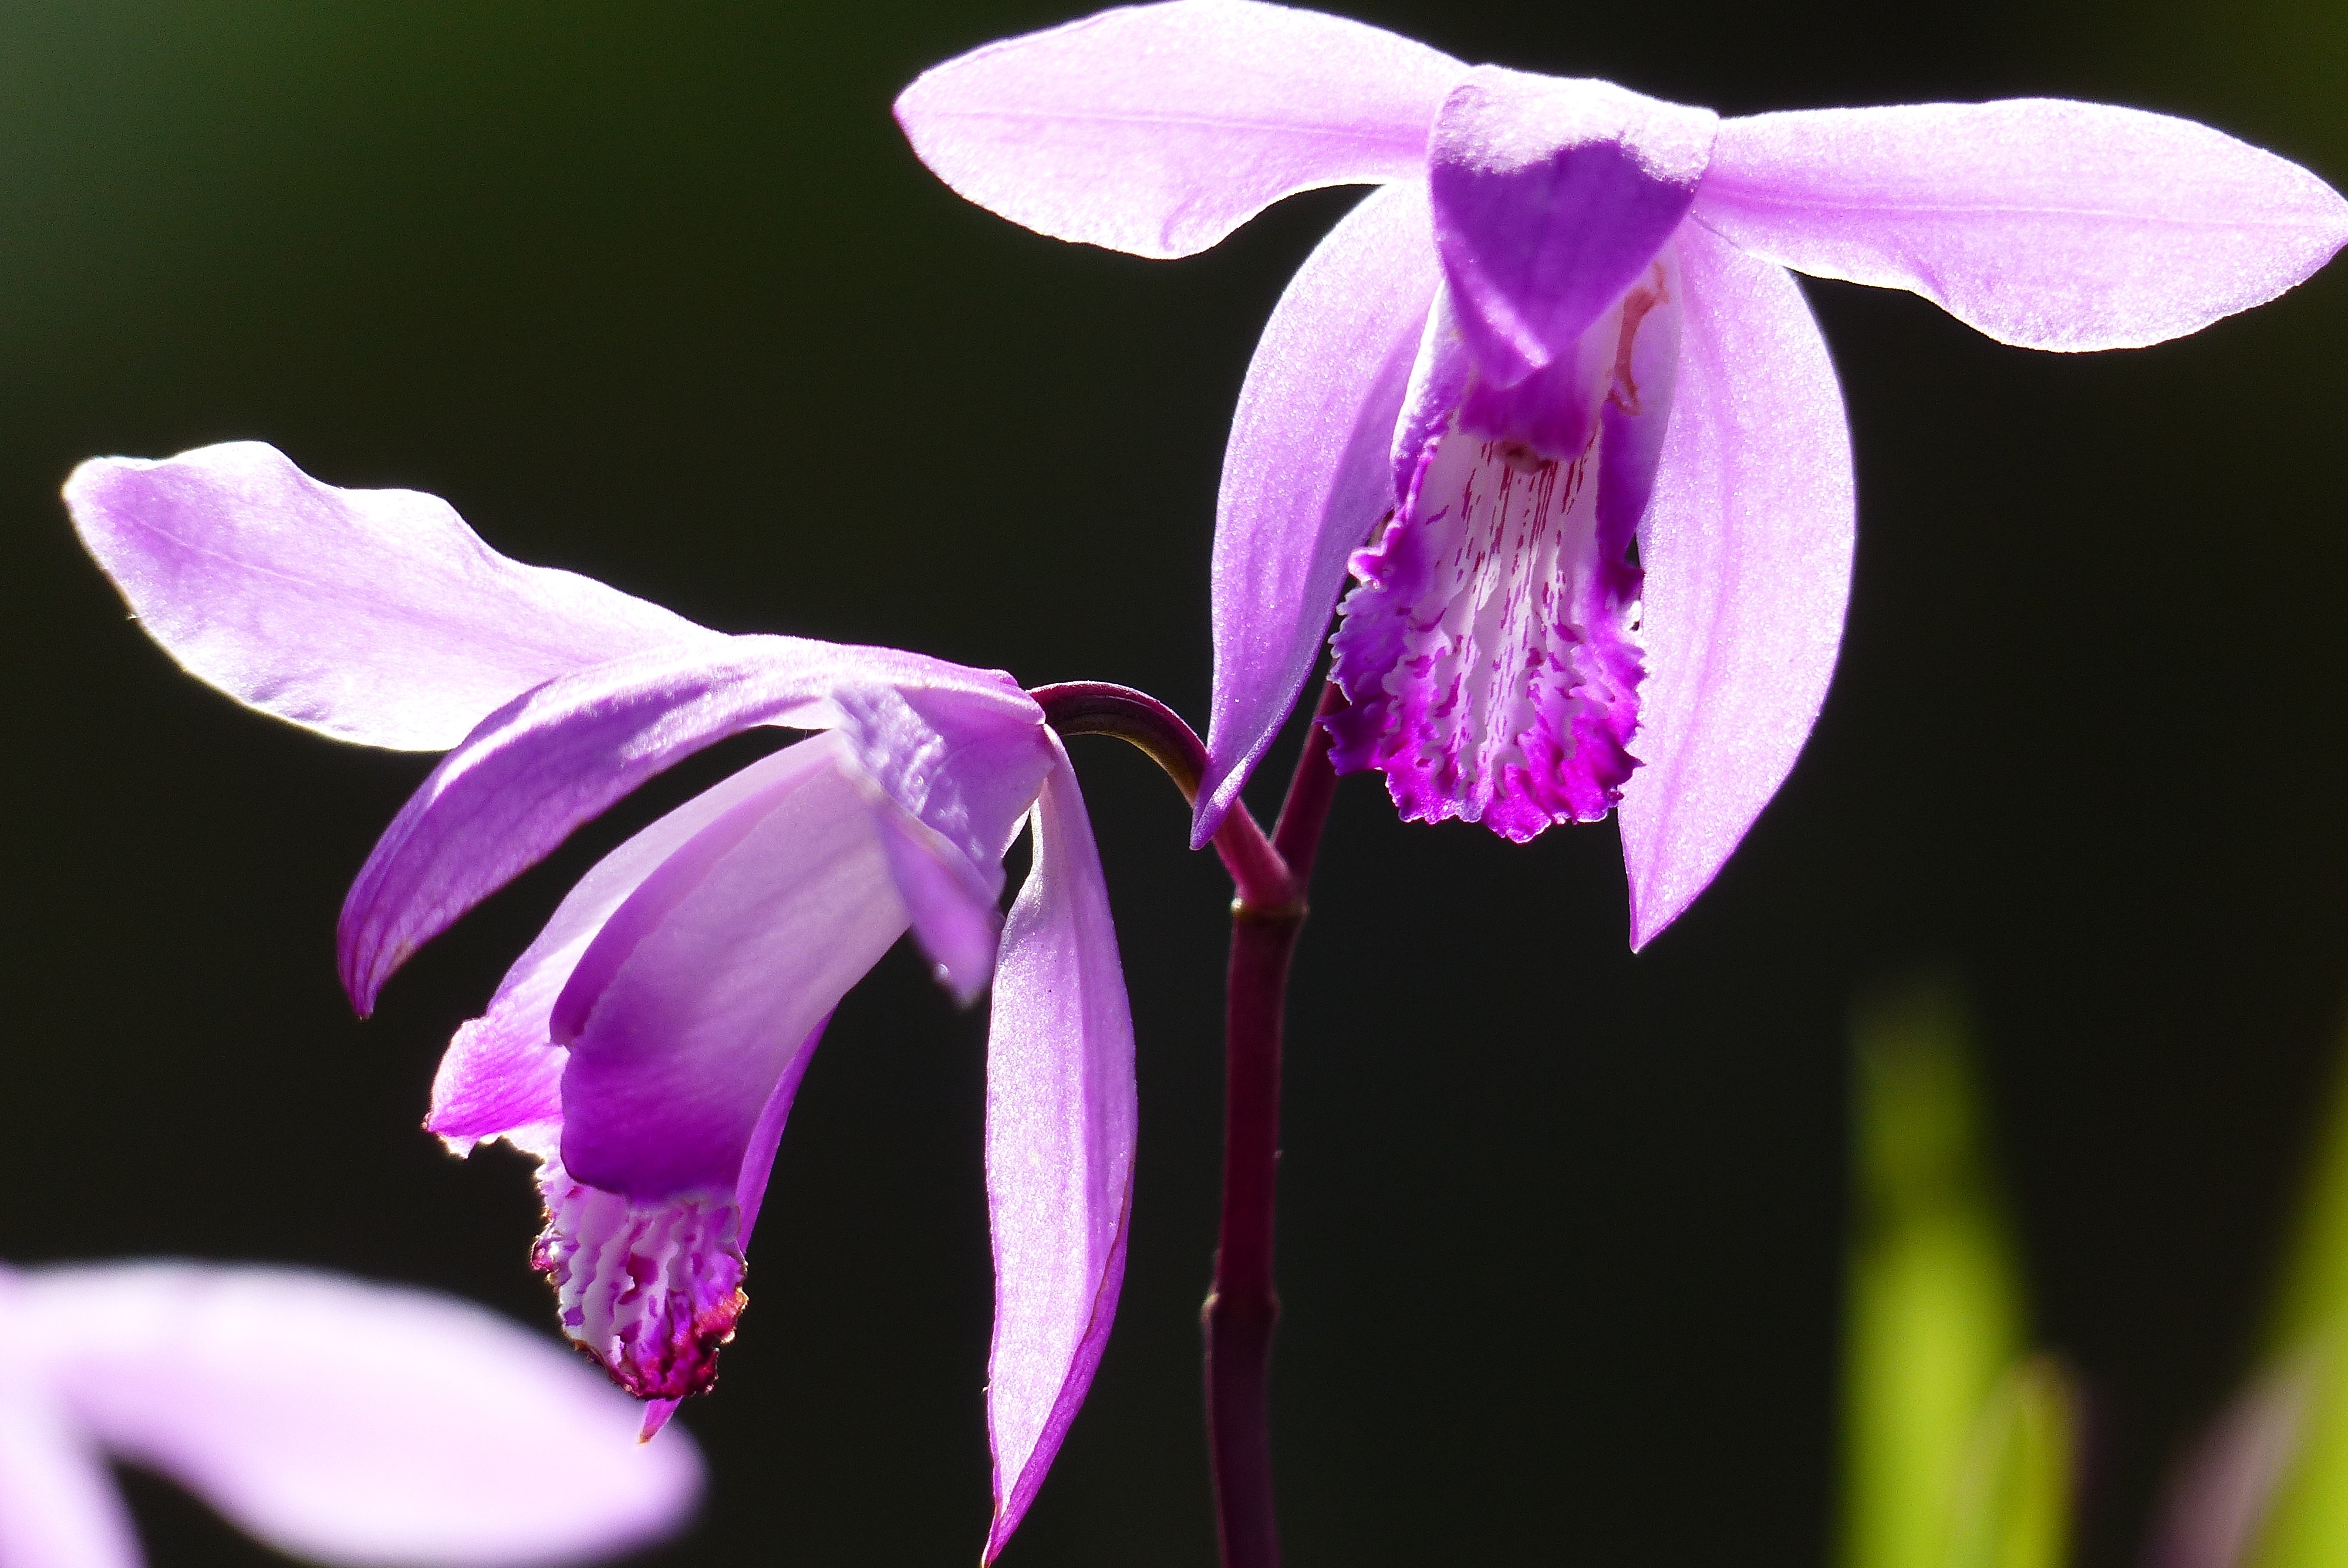
blossom, plant, photography, flower, purple, petal, natural, botany, japan, flora, orchid, wildflower, close up, gardening, eye, may, macro photography, flowering plant, in the early summer, cattleya, dendrobium, plant stem, land plant, laelia, silane